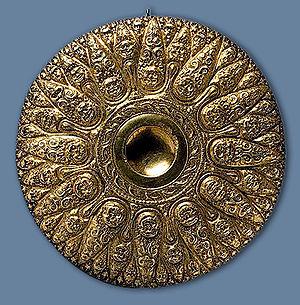
Tmoutarakan, auparavant Hermonassa, est une ancienne cité qui dominait la Tauride. Elle est située sur la péninsule de Taman, dans l'actuel kraï de Krasnodar, en face de Kertch.
Le Royaume du Bosphore est un royaume grec antique établi sur les rives du Bosphore cimmérien, nom antique de l'actuel détroit de Kertch, qui reliait le Pont-Euxin au lac Méotide, et sur la Tauride, l'actuelle Crimée. Il est fondé au Vᵉ siècle av. J.-C. par les Archéanactides. Les Spartocides leur succèdent de 438 à environ 110 av. J.-C. Le royaume est ensuite intégré dans les possessions de Mithridate VI du Pont avant de retrouver son autonomie comme protectorat romain. Il est détruit par les Ostrogoths et les Huns au milieu du IVᵉ siècle.